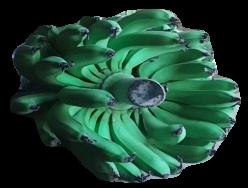
Variety: pachbale
Grade: grade1